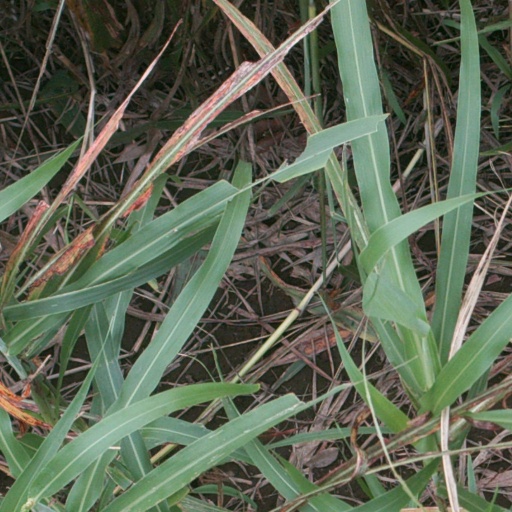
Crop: sorghum